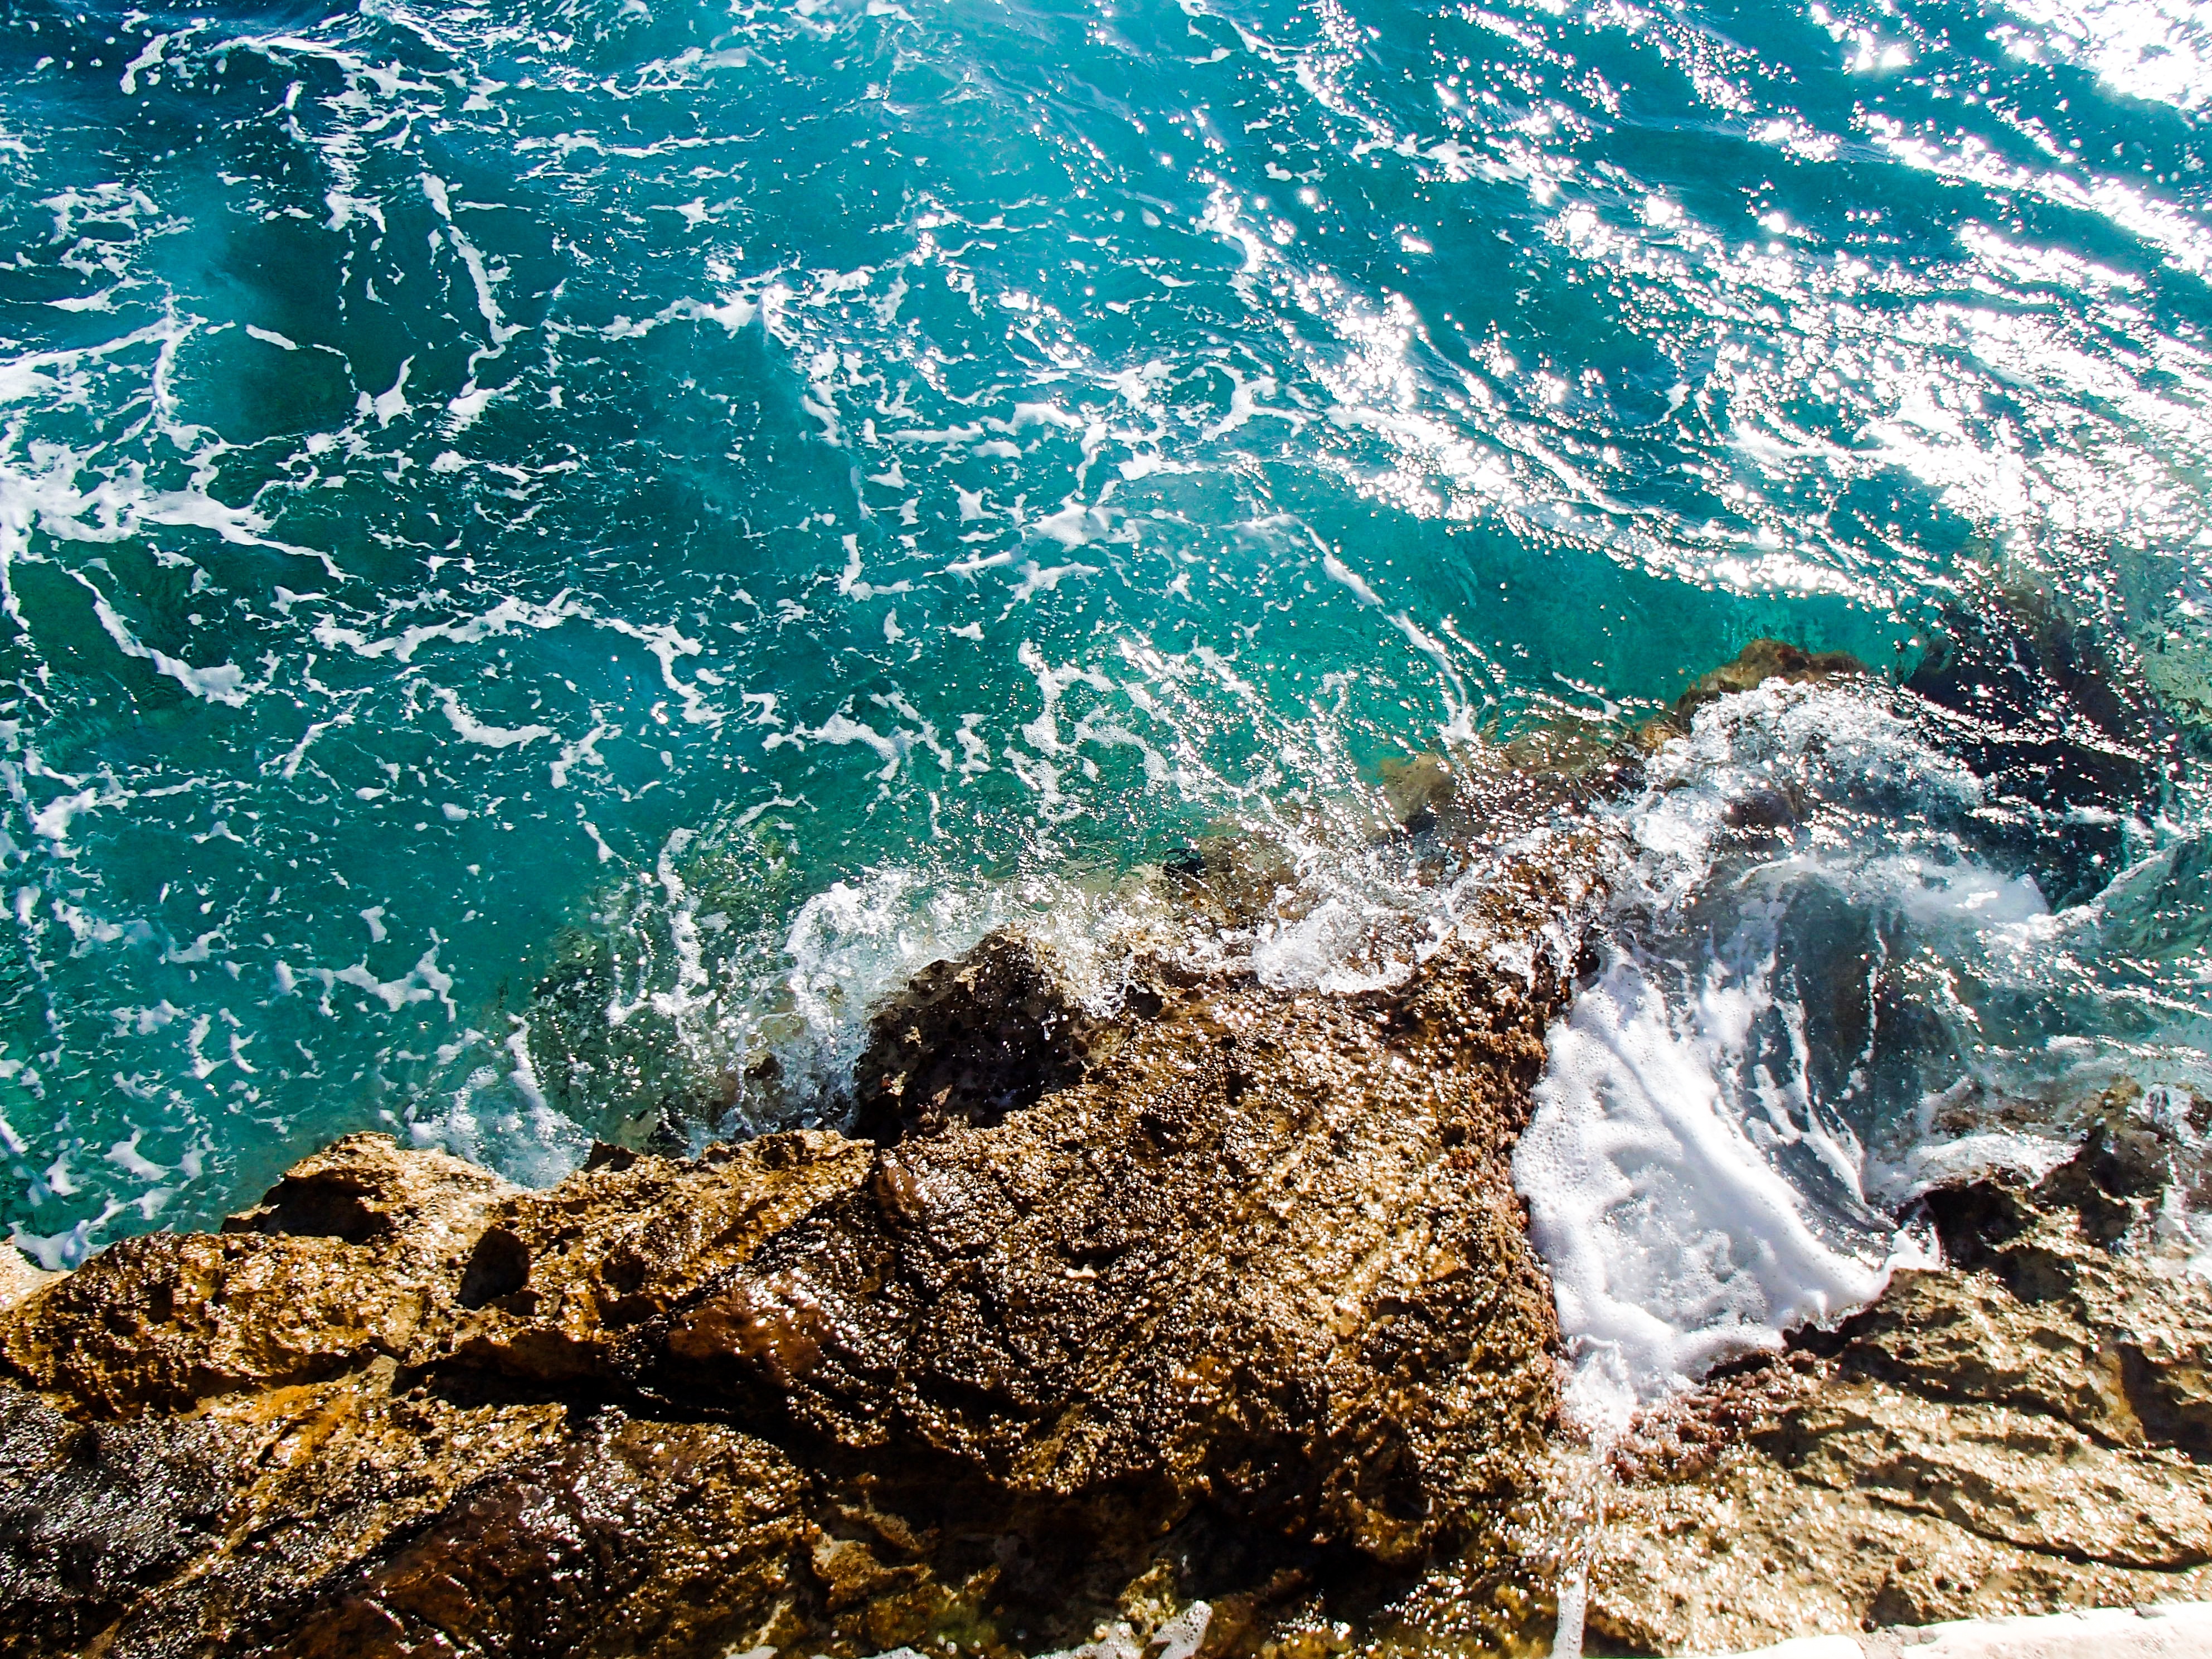
landscape, sea, coast, water, nature, rock, ocean, shore, wave, summer, vacation, travel, seaside, underwater, relax, biology, seascape, island, blue, terrain, coral reef, body of water, reef, croatia, hvar, sea foam, adriatic sea, wind wave, marine biology